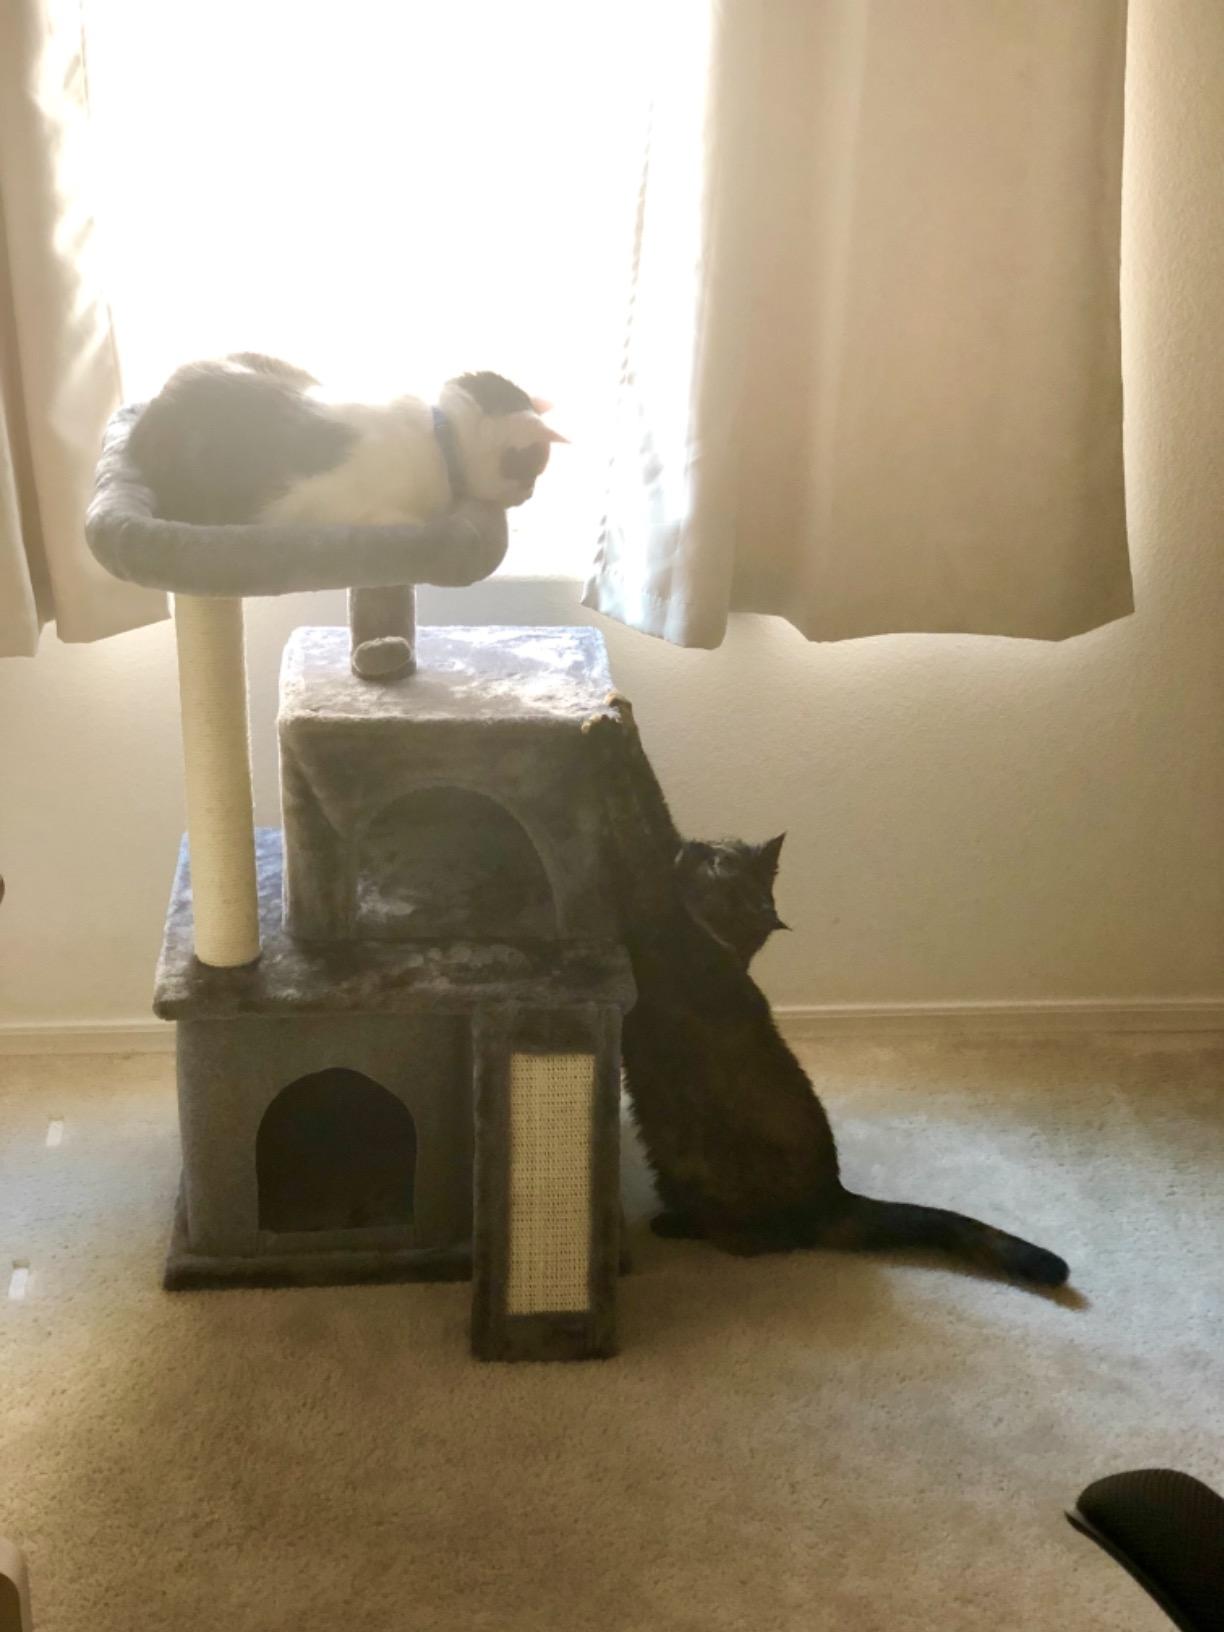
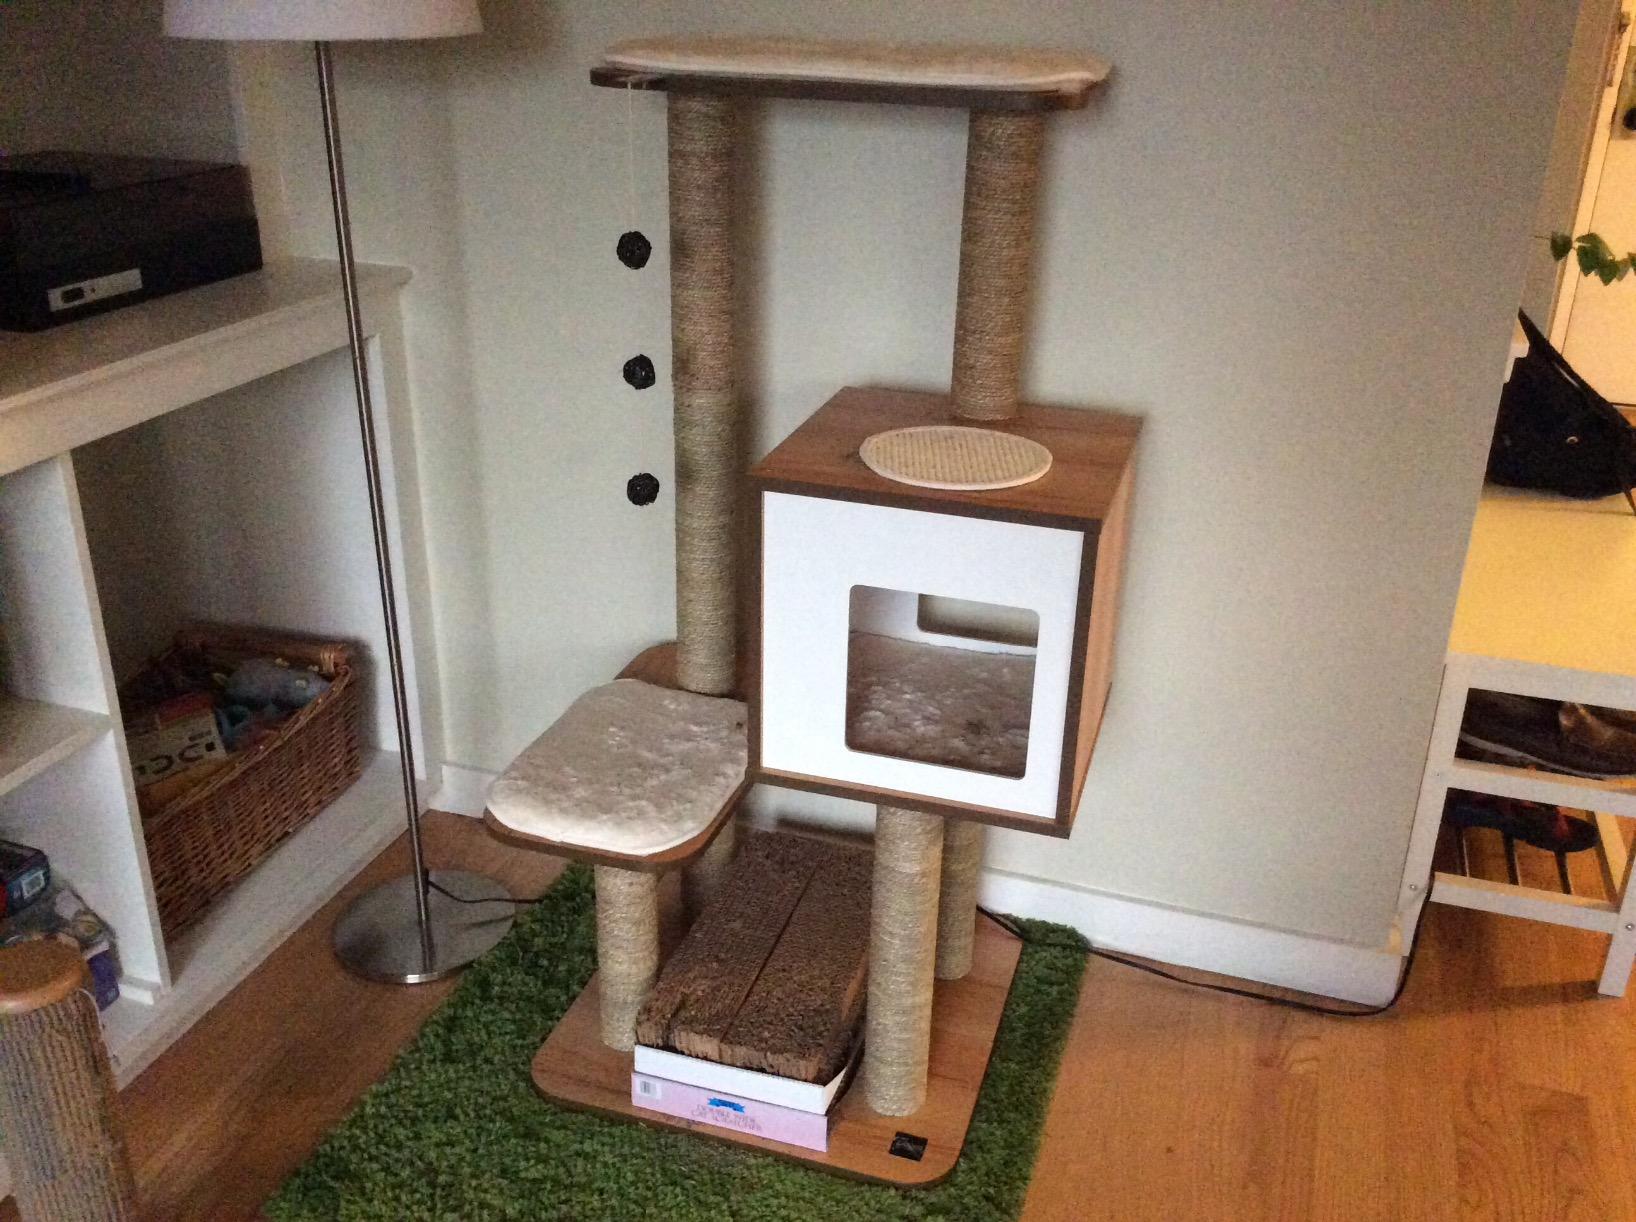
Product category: items_cat tree
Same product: no